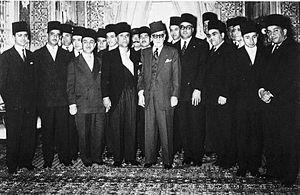
Habib Bourguiba, de son nom complet Habib Ben Ali Bourguiba, né probablement le 3 août 1903 à Monastir et mort le 6 avril 2000 dans la même ville, est un homme d'État tunisien, président de la République entre 1957 et 1987.
Le Royaume de Tunisie est le régime politique de jure de la Tunisie du 20 mars 1956 au 25 juillet 1957.
Le premier gouvernement Habib Bourguiba est le premier gouvernement tunisien formé après l'indépendance de la Tunisie, à la suite de la nomination du leader du Néo-Destour, Habib Bourguiba, en tant que Premier ministre, le 11 avril 1956.